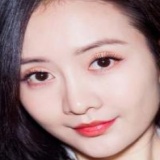
diễn viên Vương Âu